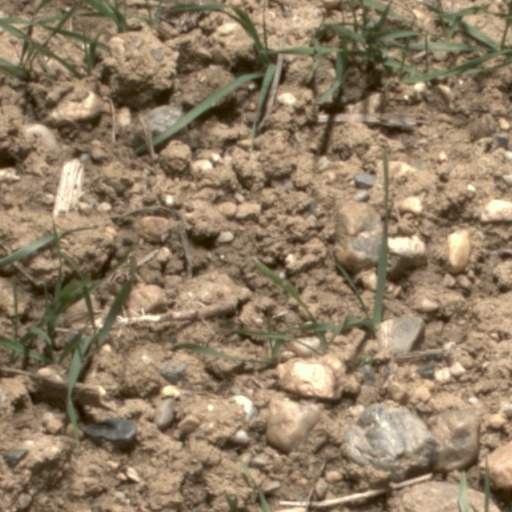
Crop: wheat